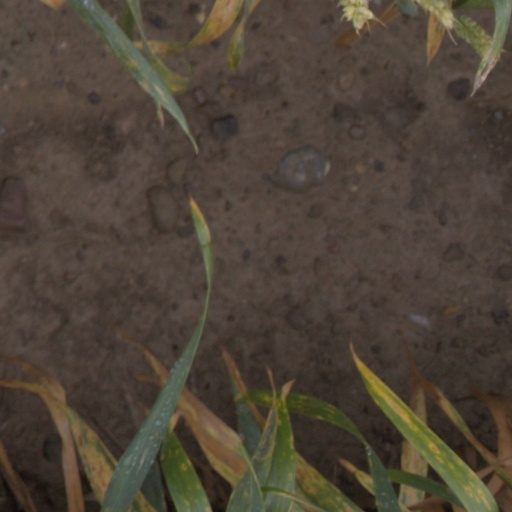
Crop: wheat